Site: brandenburg
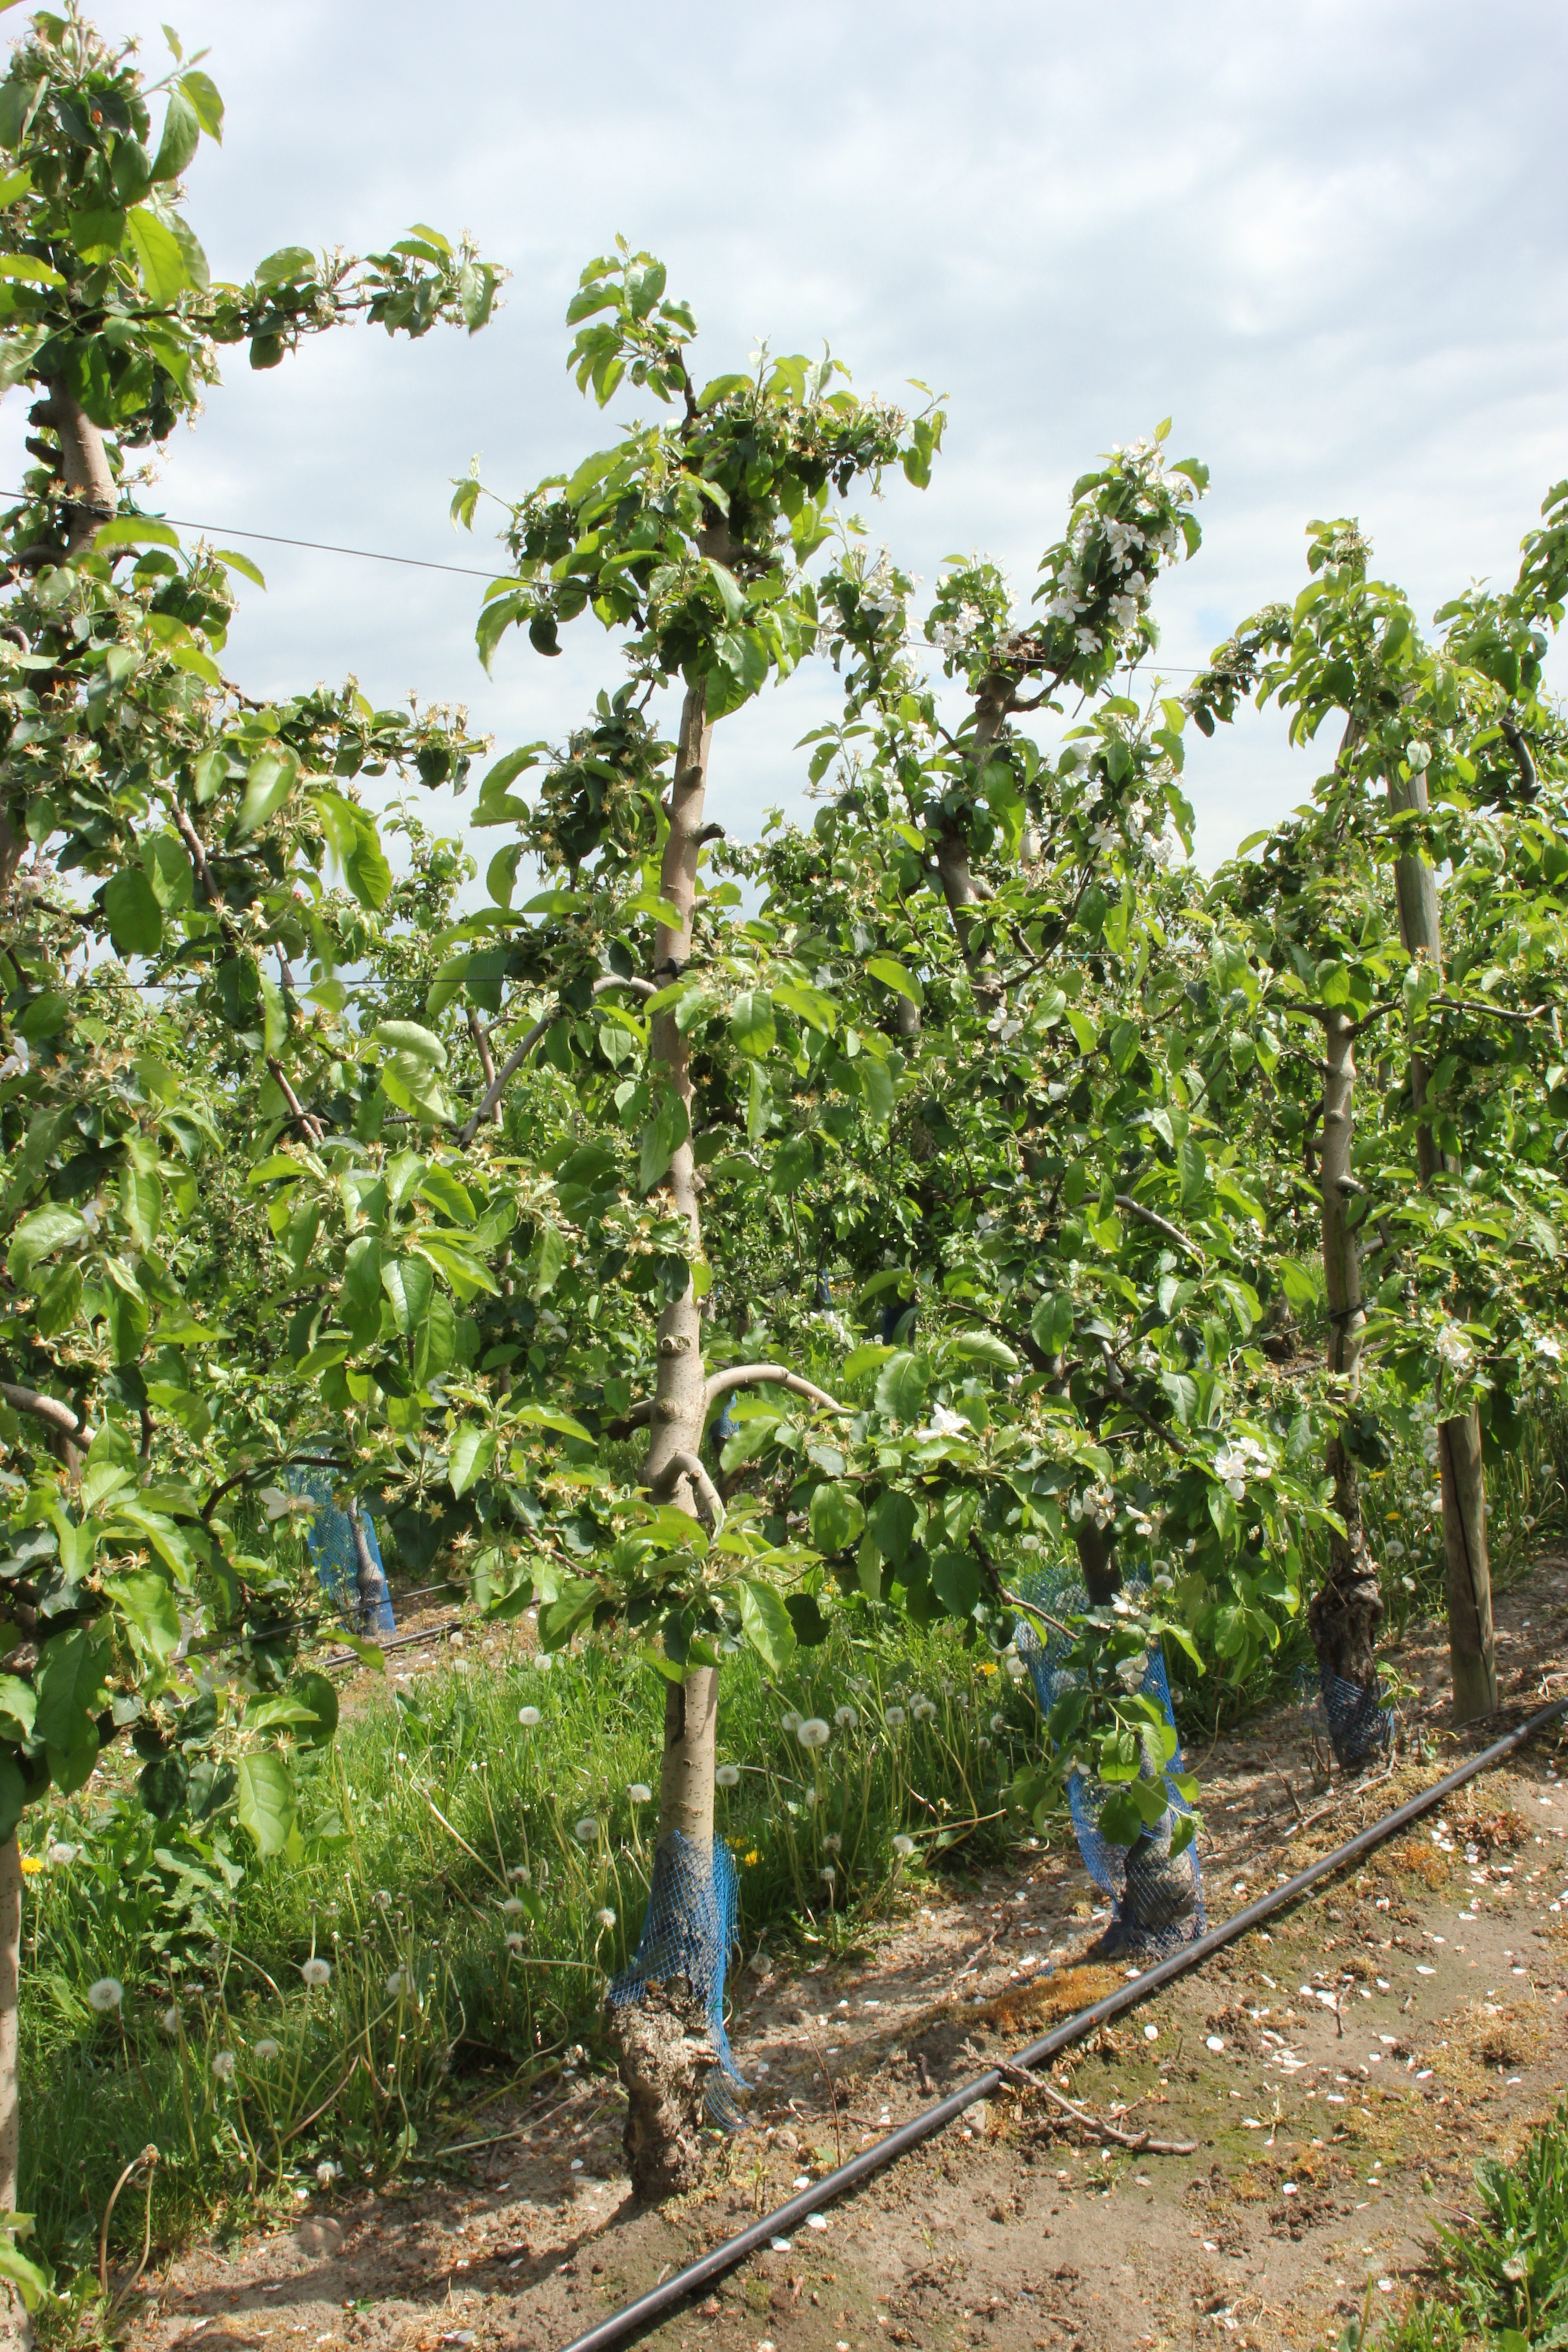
Growth stage (BBCH 67): Flowering